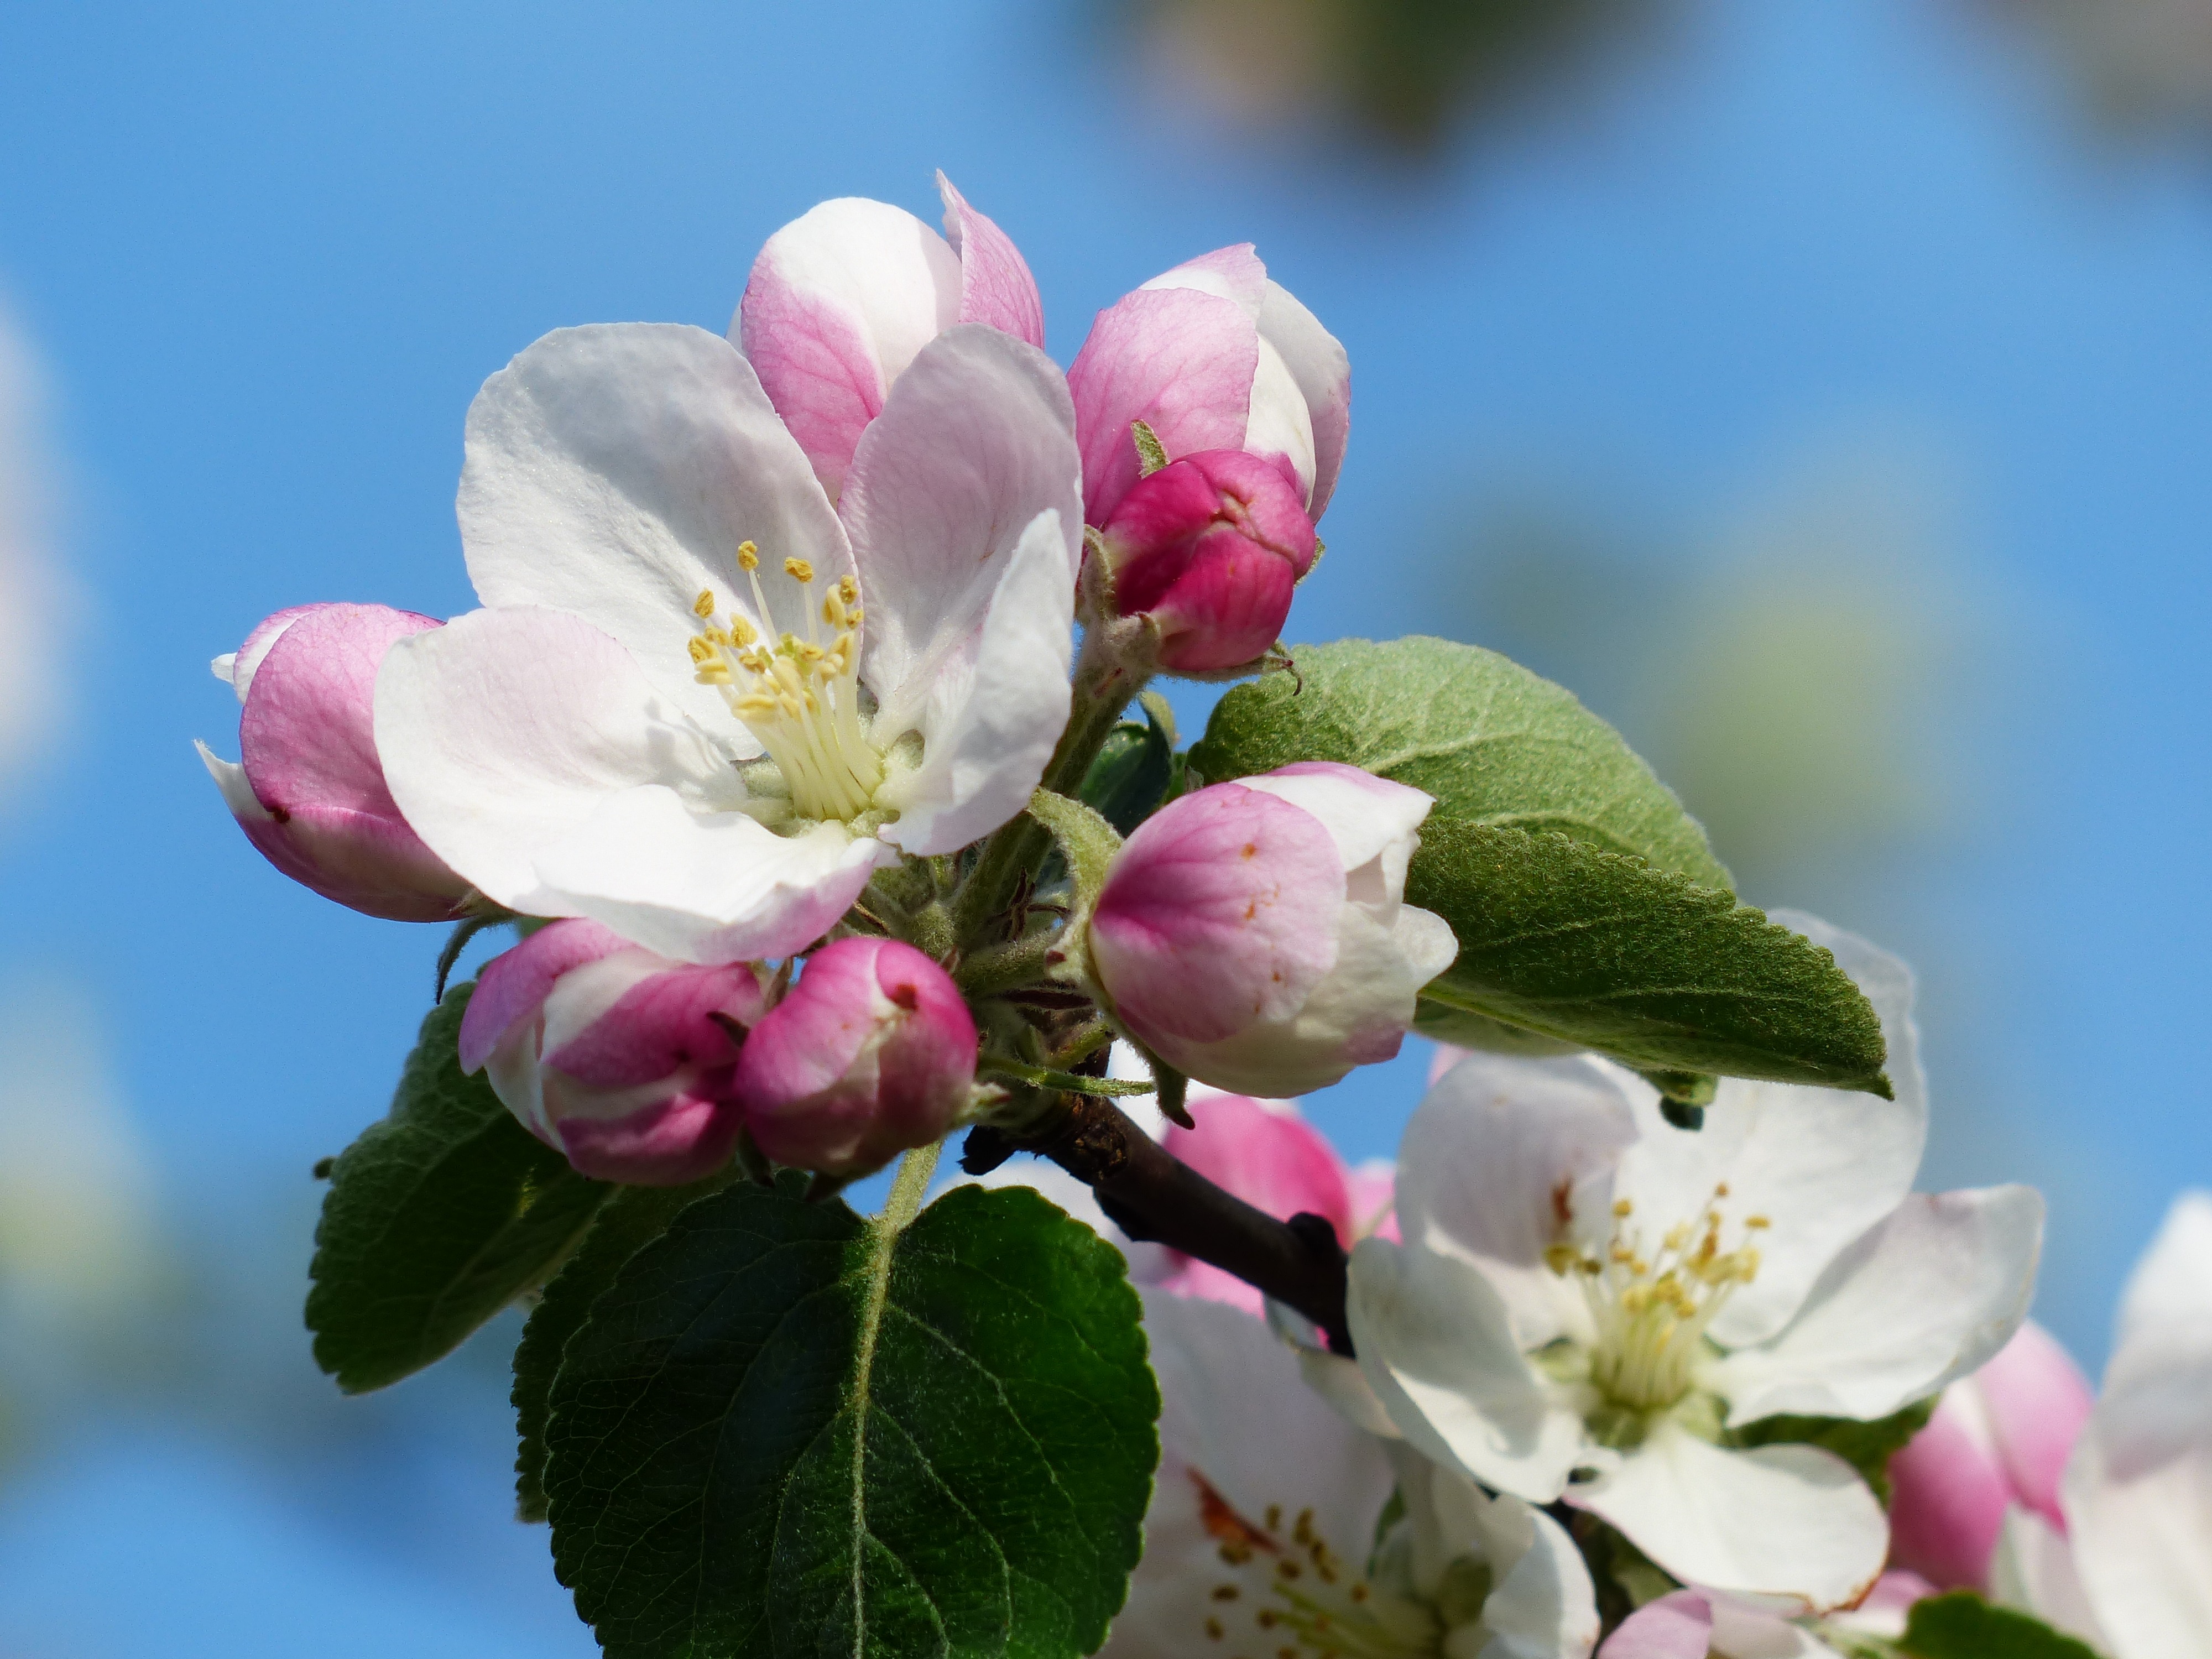
nature, branch, blossom, plant, flower, petal, bloom, food, spring, produce, flora, flowers, close up, leaves, macro photography, flowering plant, rose family, hd wallpaper, land plant